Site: saxony
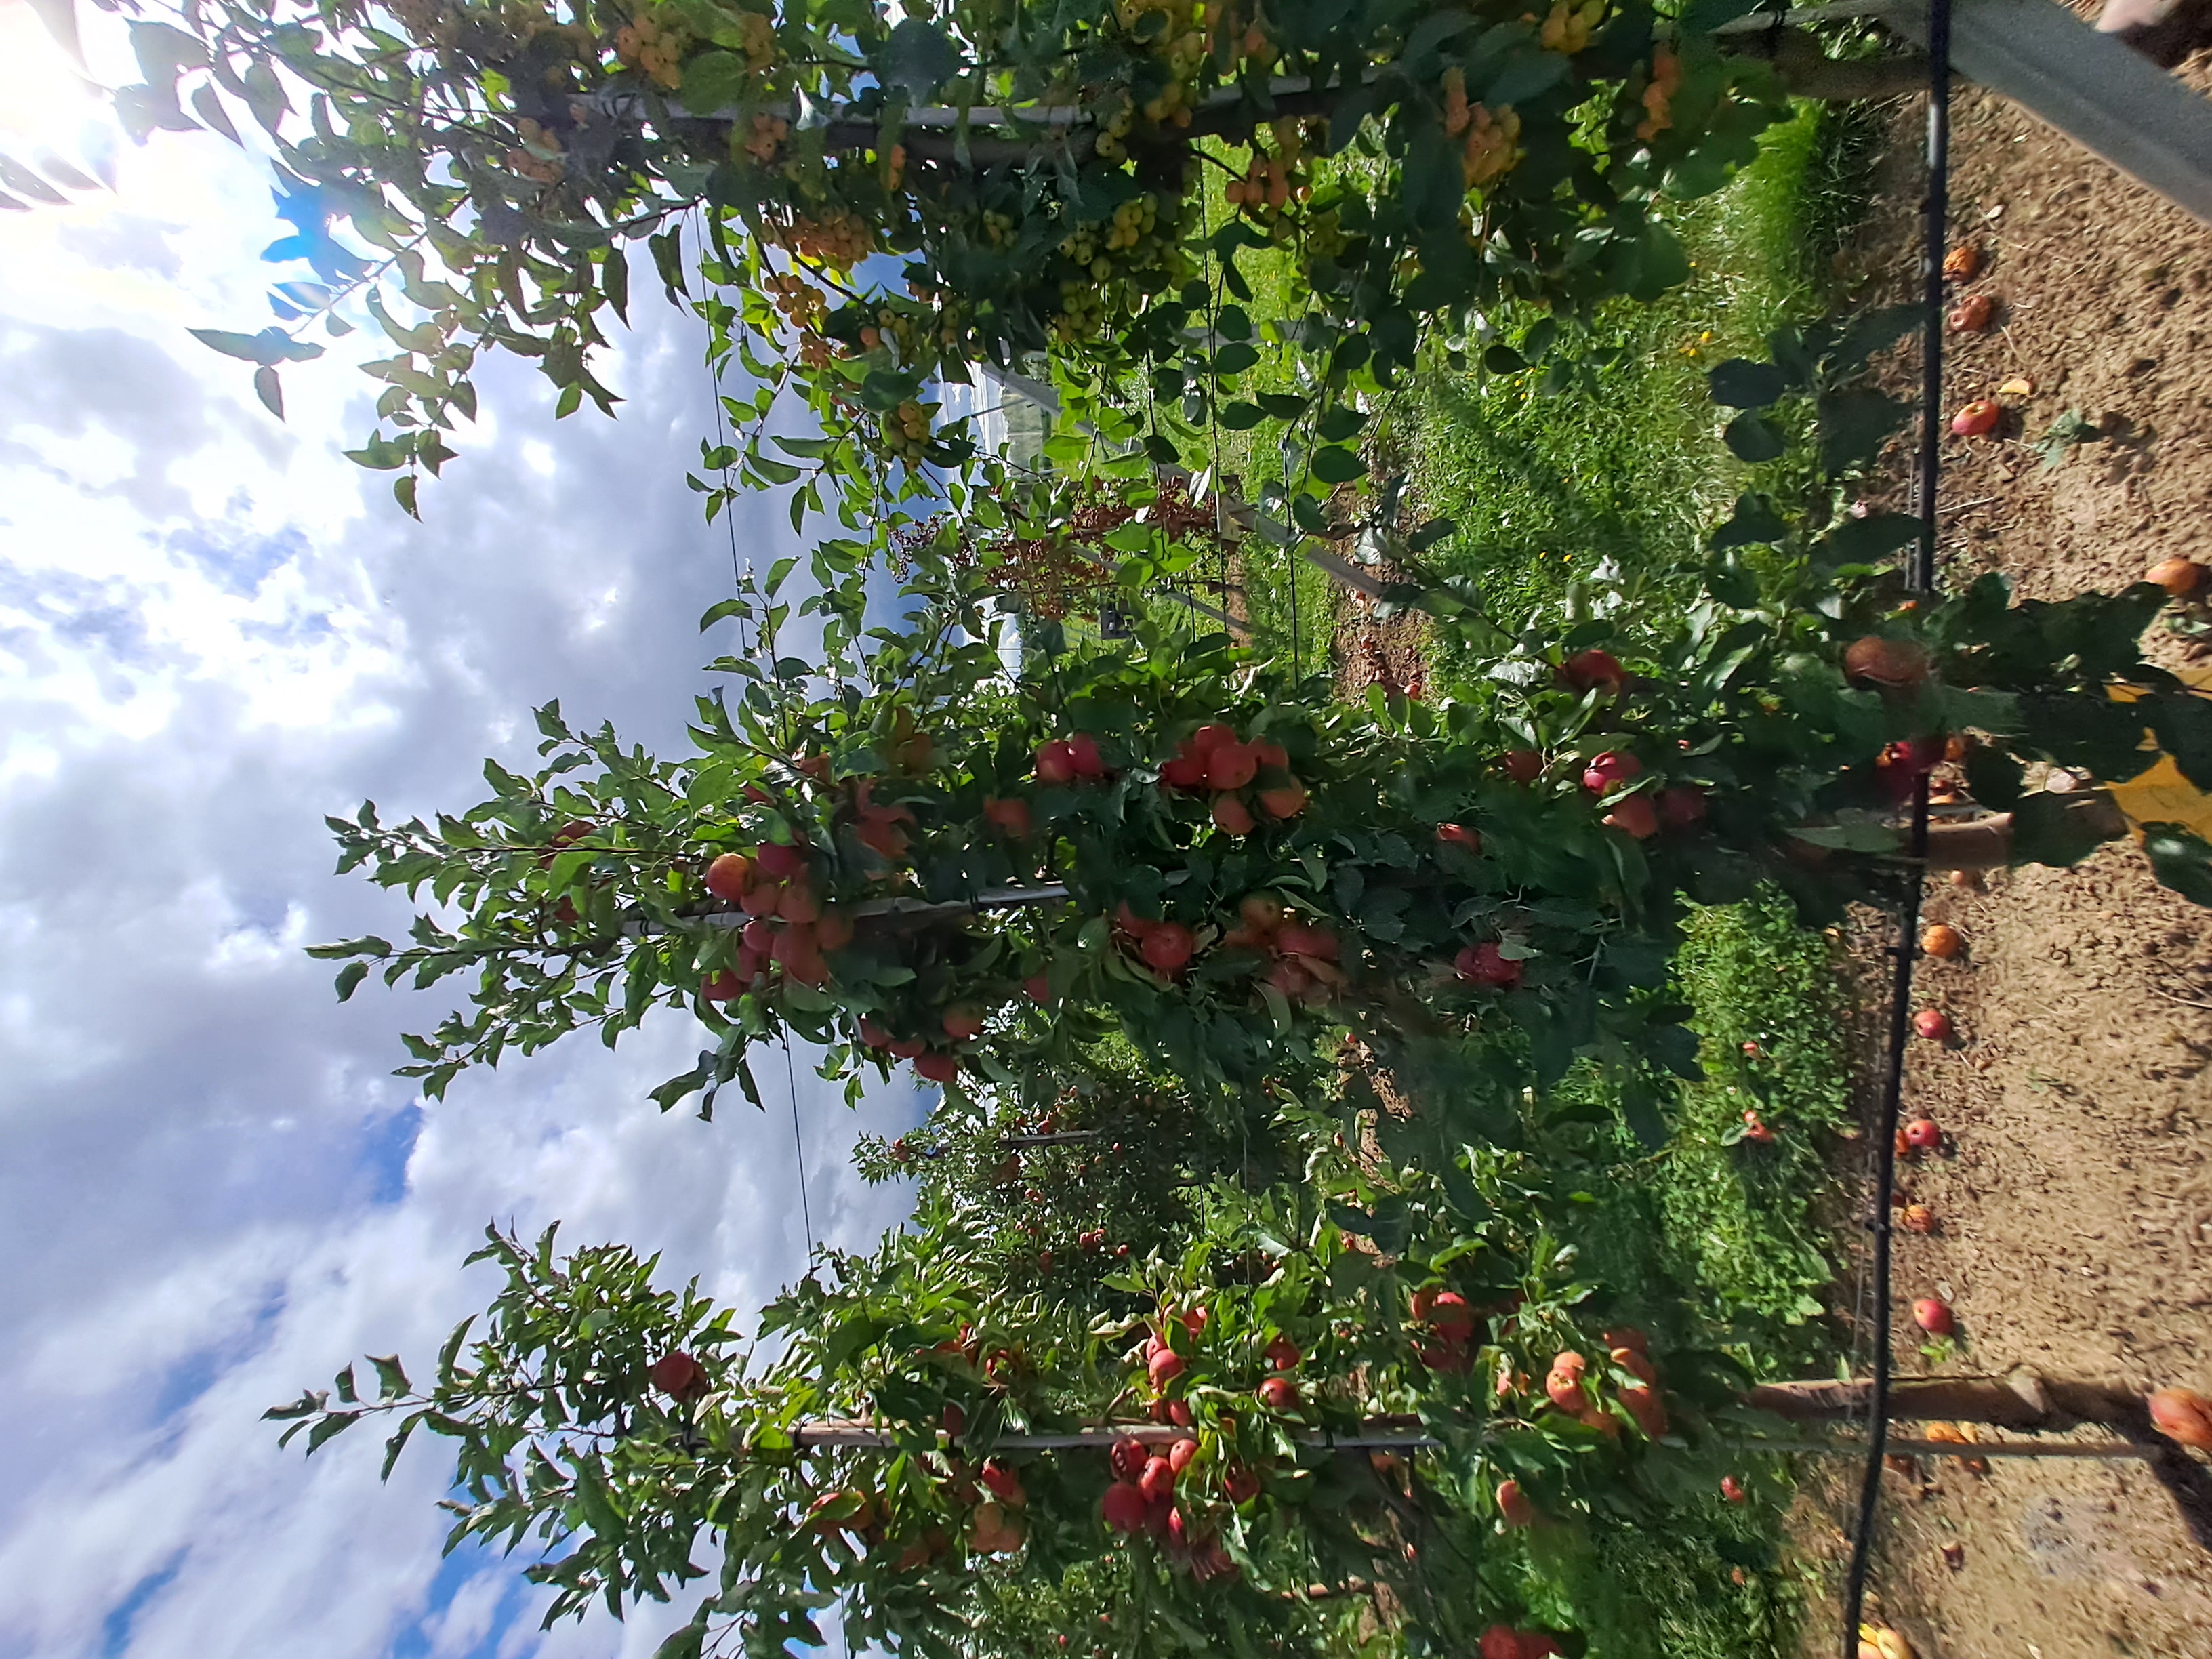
Growth stage (BBCH 87): Maturity of fruit and seed